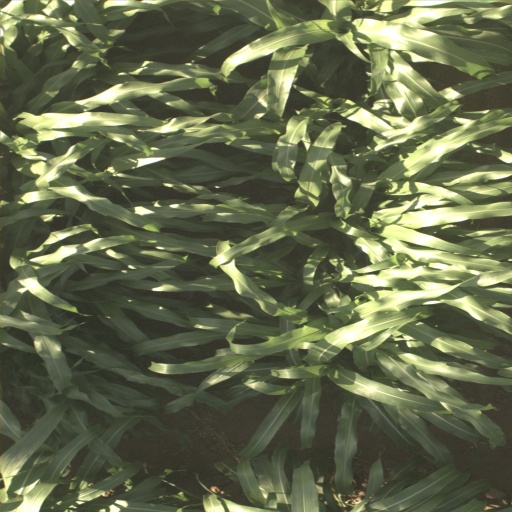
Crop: sorghum